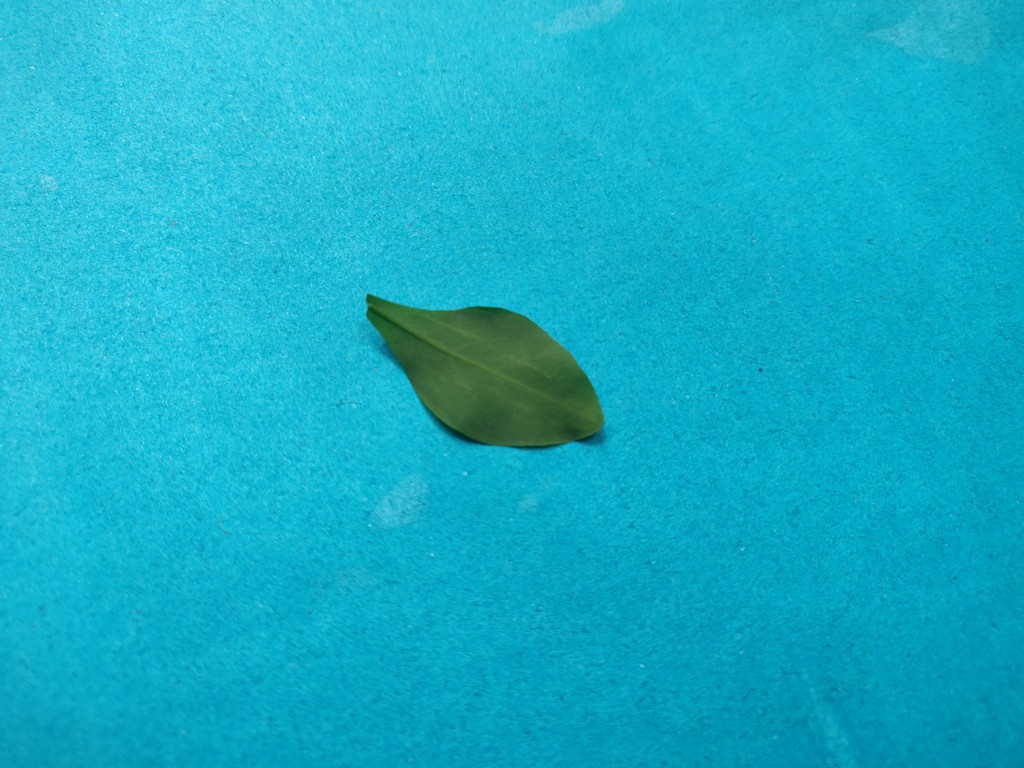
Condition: Healthy
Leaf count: single
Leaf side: back